Eastern Hockey League

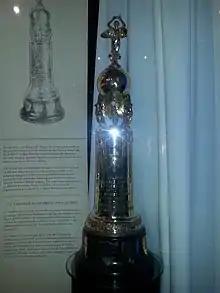
Atlantic City Boardwalk Trophy at the Hockey Hall of Fame

The league started back up for the 1954–55 season and changed its name to the Eastern Hockey League.